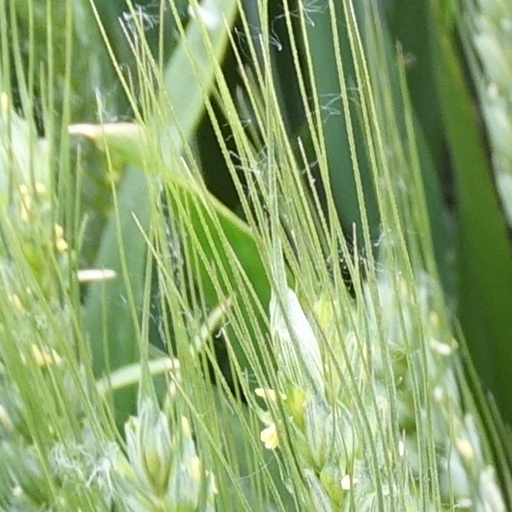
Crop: wheat